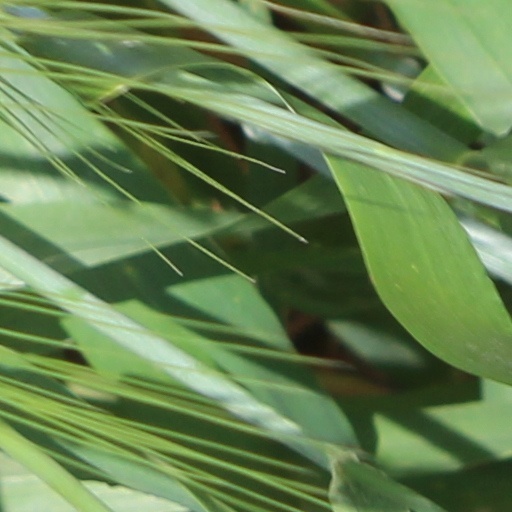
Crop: wheat